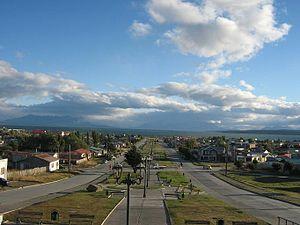
Natales est une commune du Chili du Chili située dans l'extrême sud du pays en Patagonie. Elle fait partie de la province de Ultima Esperanza, elle-même rattachée à la région de Magallanes et de l'Antarctique chilien. La ville principale est Puerto Natales. Avec ses 49 974 km² c'est la plus grande commune du Chili. La majeure partie de son territoire est occupé par le Parc national Bernardo O'Higgins.